Kiddington Hall

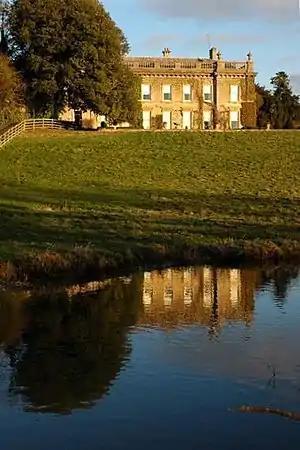
Kiddington Hall viewed from the public footpath which passes through its grounds

Kiddington Hall is a large Grade II listed manor house located in Kiddington, near Woodstock, Oxfordshire, England.